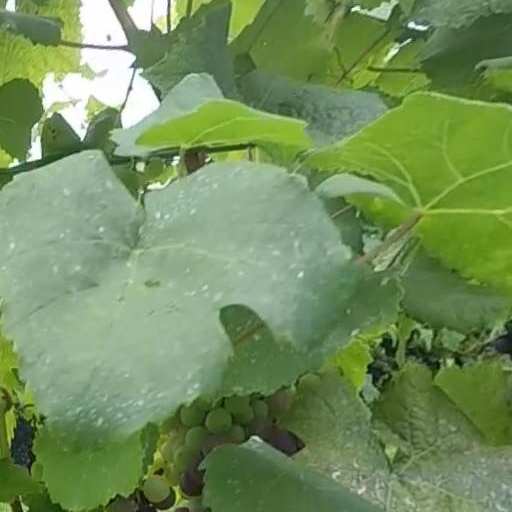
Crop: grape